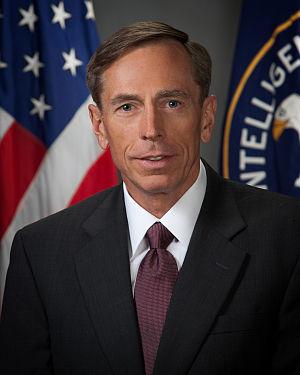
La présidence de Barack Obama, 44ᵉ président des États-Unis, débute le 20 janvier 2009 et s'achève le 20 janvier 2017, après l'élection présidentielle de 2016 à laquelle il ne peut participer, ayant effectué deux mandats.
David Petraeus, né le 7 novembre 1952 à Cornwall-sur-l'Hudson dans le comté d'Orange, est un ancien général de l'armée américaine, commandant de la Force internationale d'assistance et de sécurité en Afghanistan entre 2010 et 2011 et directeur de la Central Intelligence Agency de 2011 à 2012. Il démissionne cette année-là et plaide coupable dans une affaire d'adultère, mêlée de détention et de transmission d'informations classifiées ; il est condamné à deux ans de prison avec sursis.